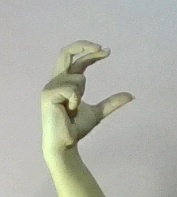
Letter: thal